Chancellor of France

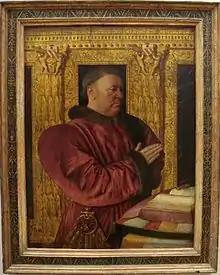
Guillaume Jouvenel des Ursins, by Jean Fouquet, Musée du Louvre, Paris.

The Chancellor of France, also known as the Grand Chancellor or Lord Chancellor, was the officer of state responsible for the judiciary of the Kingdom of France. The Chancellor was responsible for seeing that royal decrees were enrolled and registered by the sundry parlements, provincial appellate courts. However, since the Chancellor was appointed for life, and might fall from favour, or be too ill to carry out his duties, his duties would occasionally fall to his deputy, the Keeper of the Seals of France.